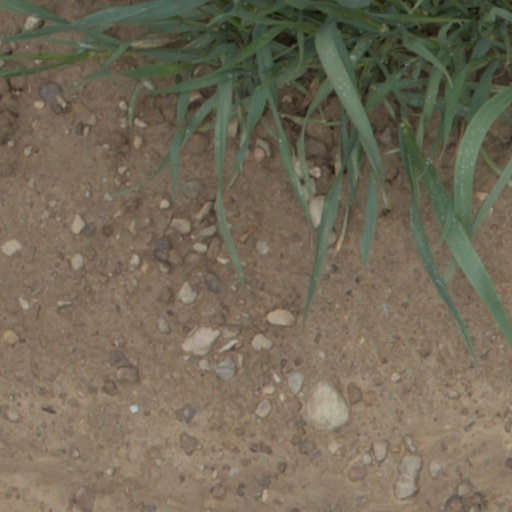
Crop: wheat